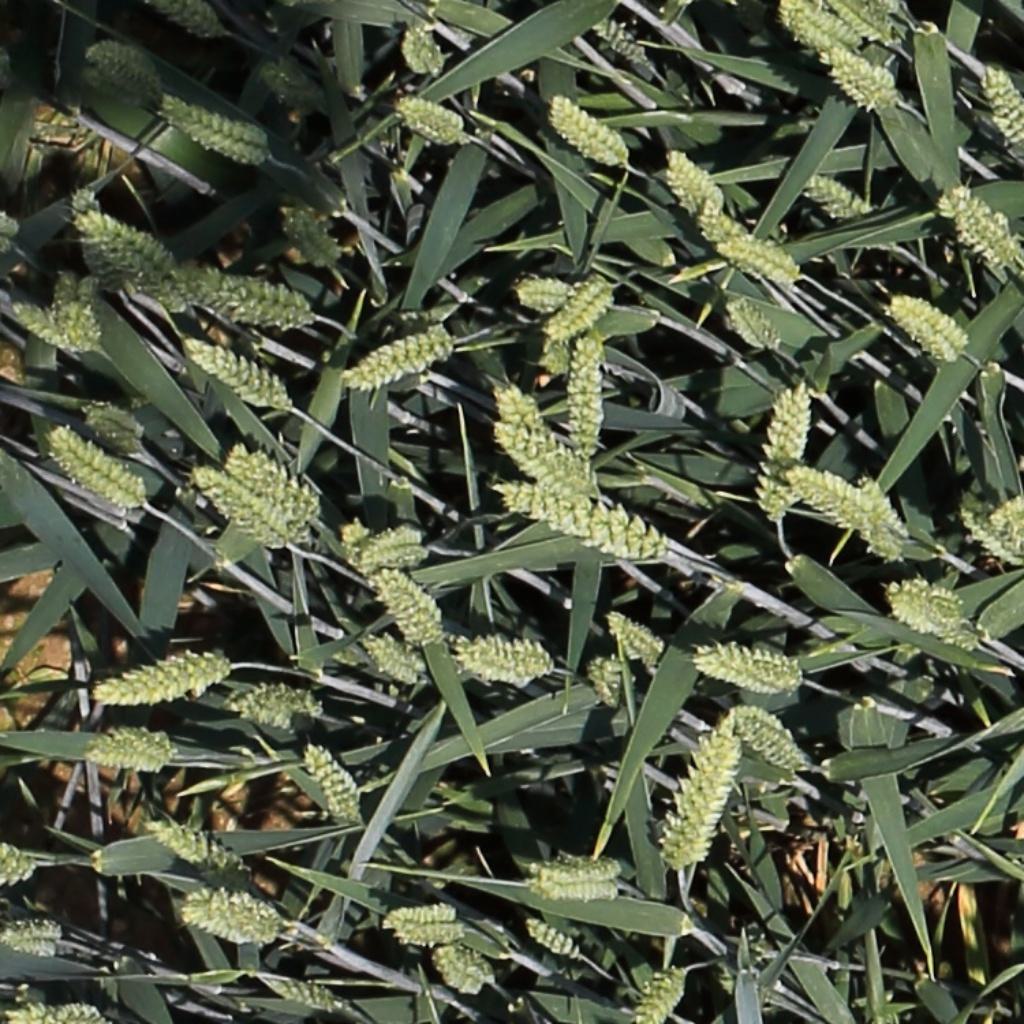
Country: Switzerland
Location: Usask
Wheat development stage: Filling